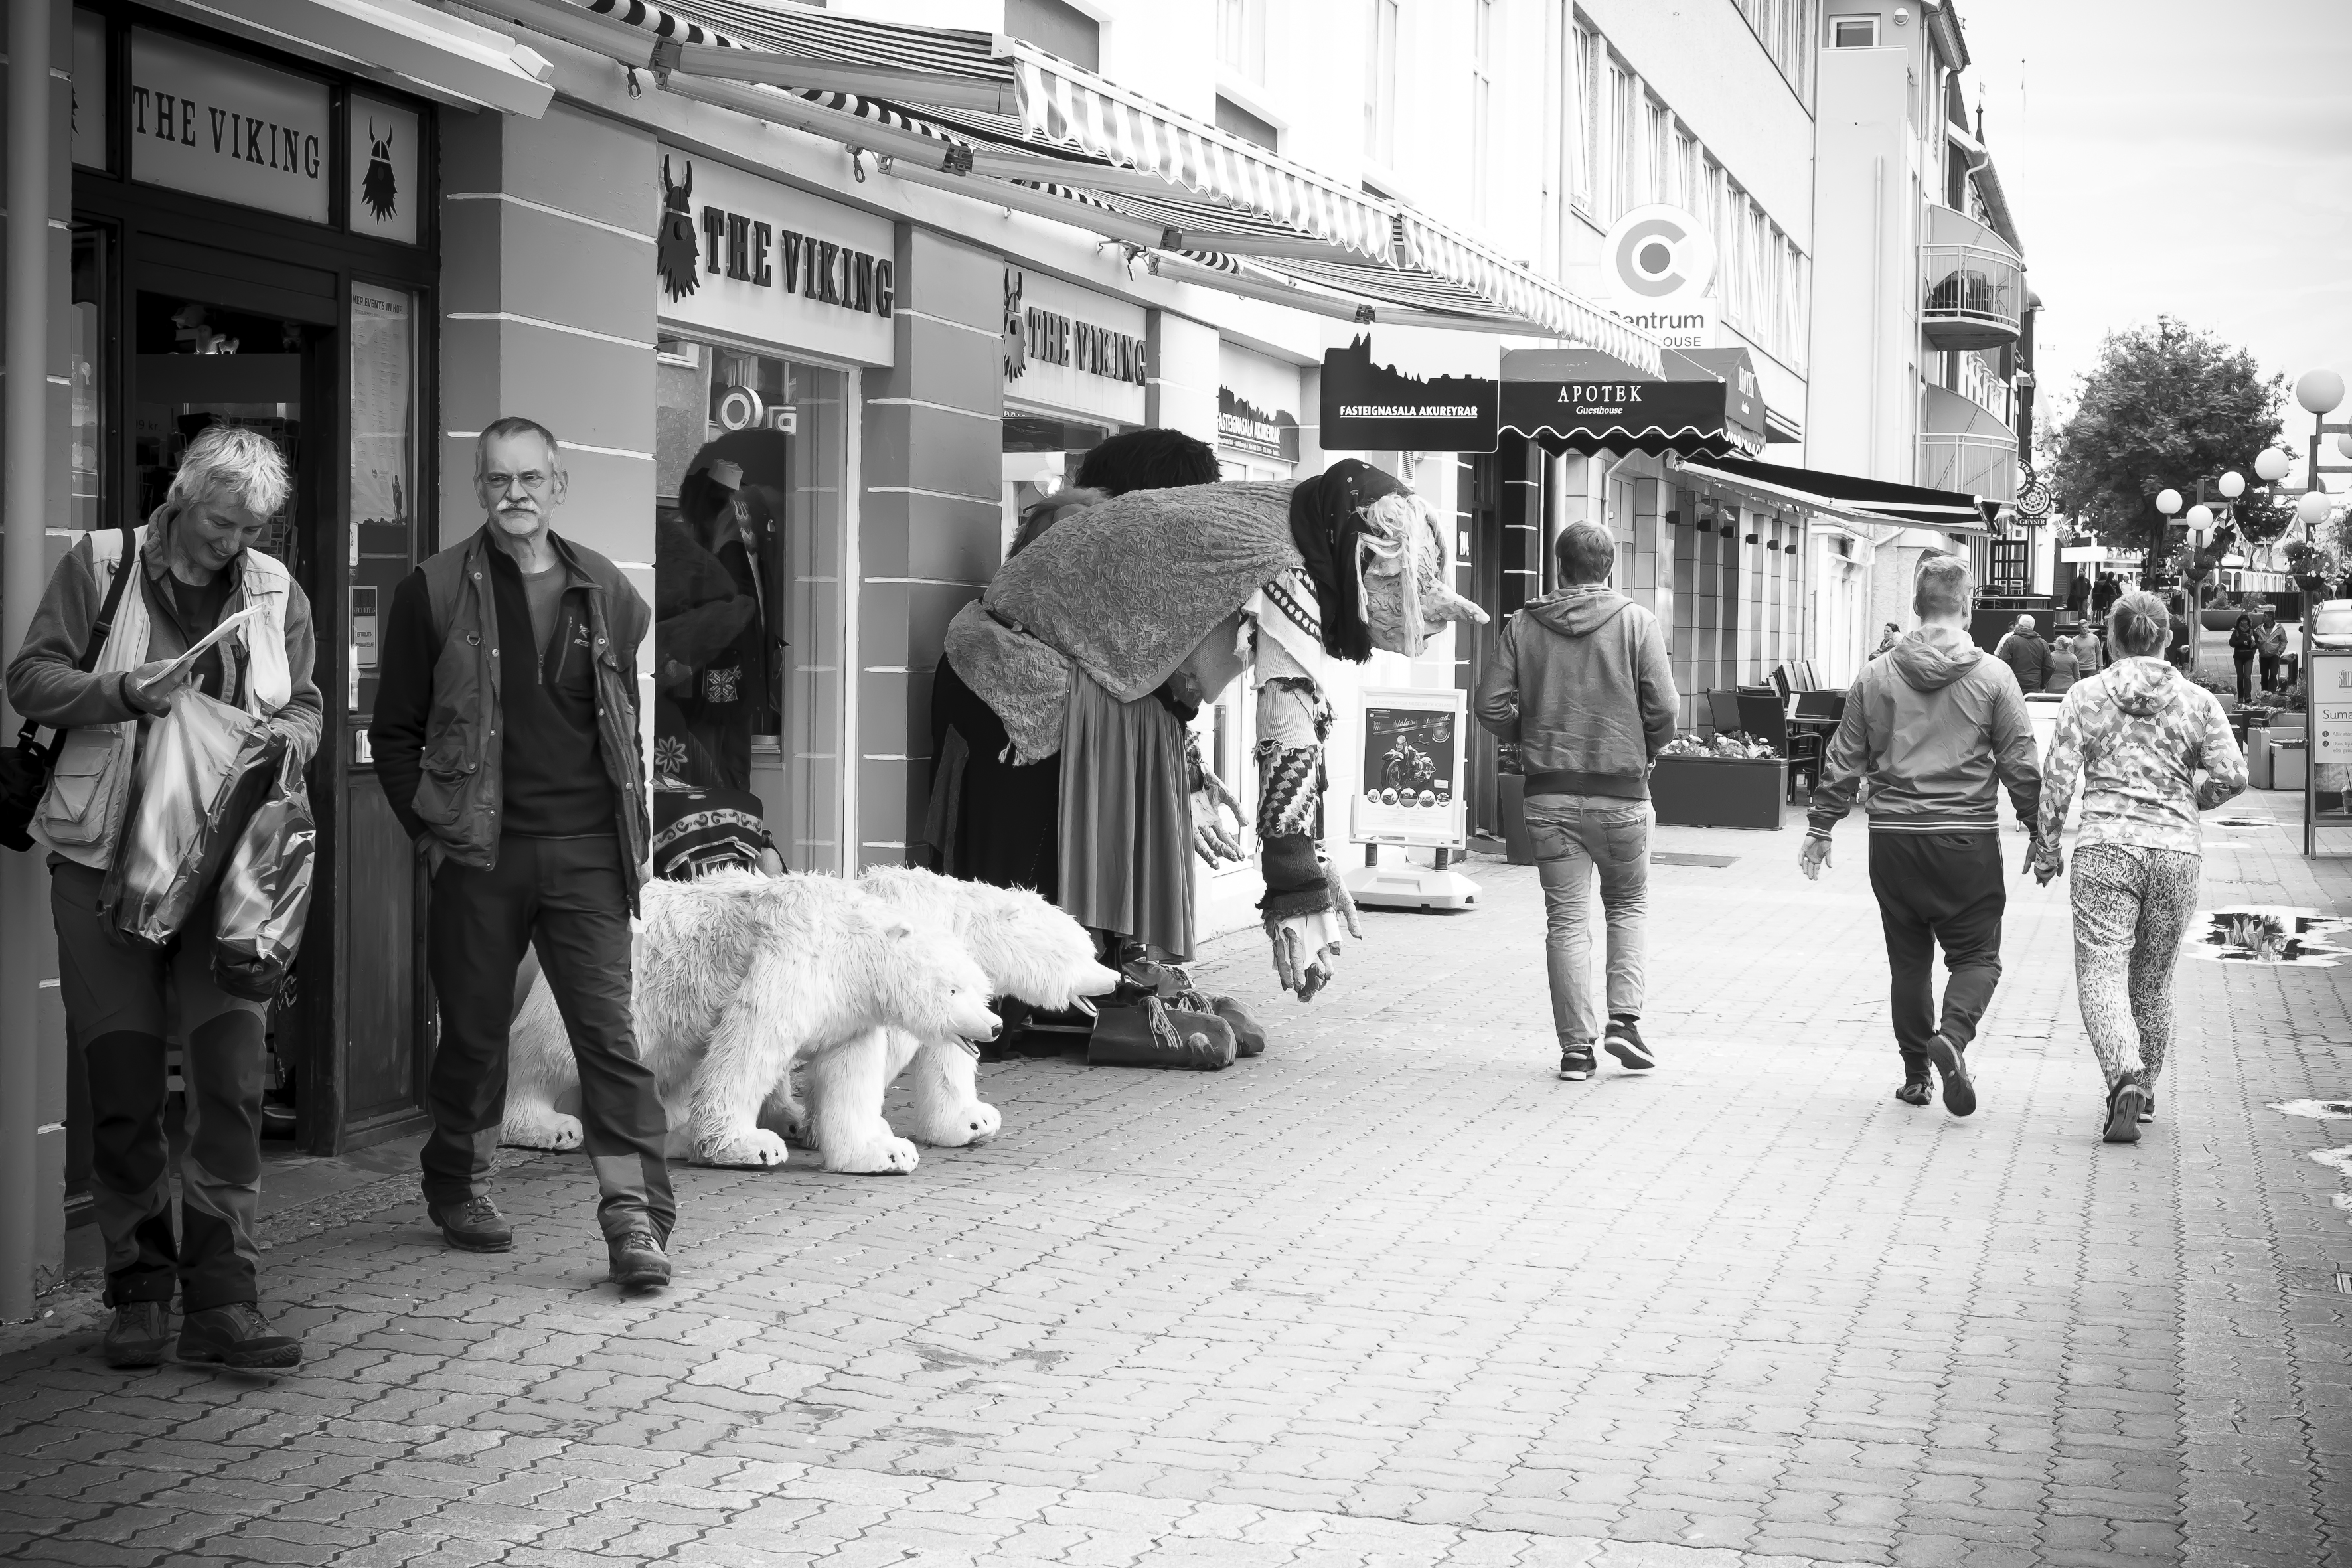
pedestrian, black and white, people, road, white, street, photography, urban, crowd, travel, fujifilm, iceland, monochrome, bw, blackandwhite, blackwhite, is, infrastructure, ngc, photograph, snapshot, fuji, fujixt1, fujix, noireblanc, akureyri, monochrome photography, nonbuilding structure